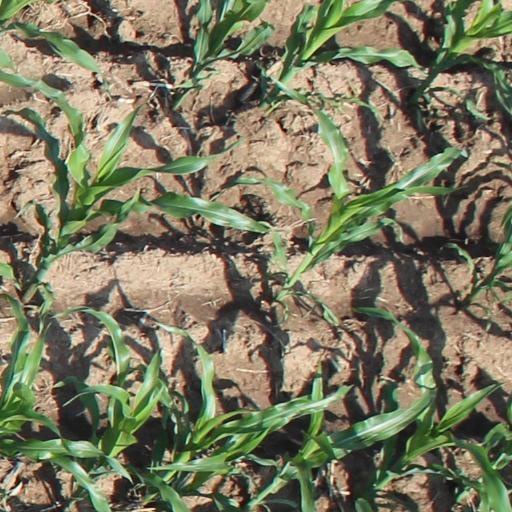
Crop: maize; corn